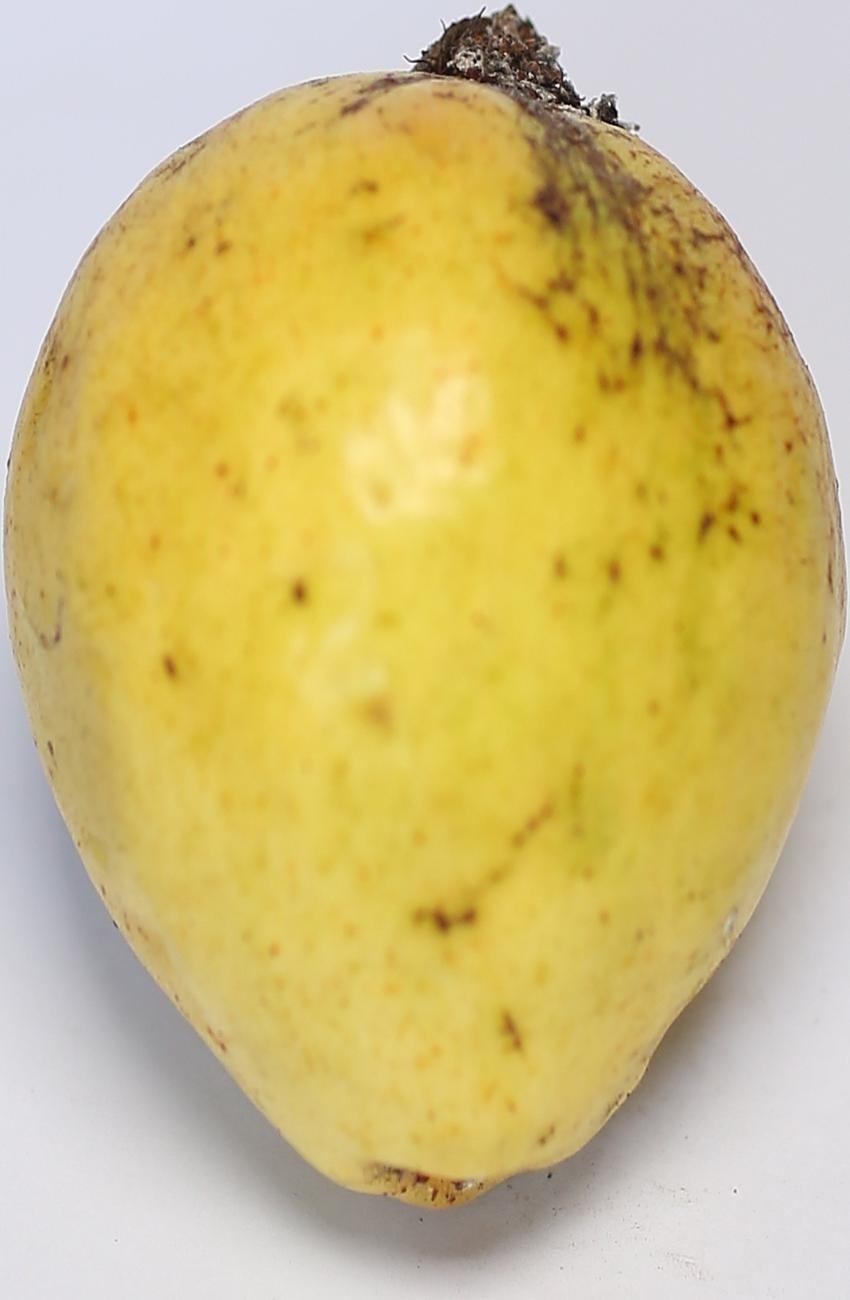
Maturity: ripe
Variety: riyali